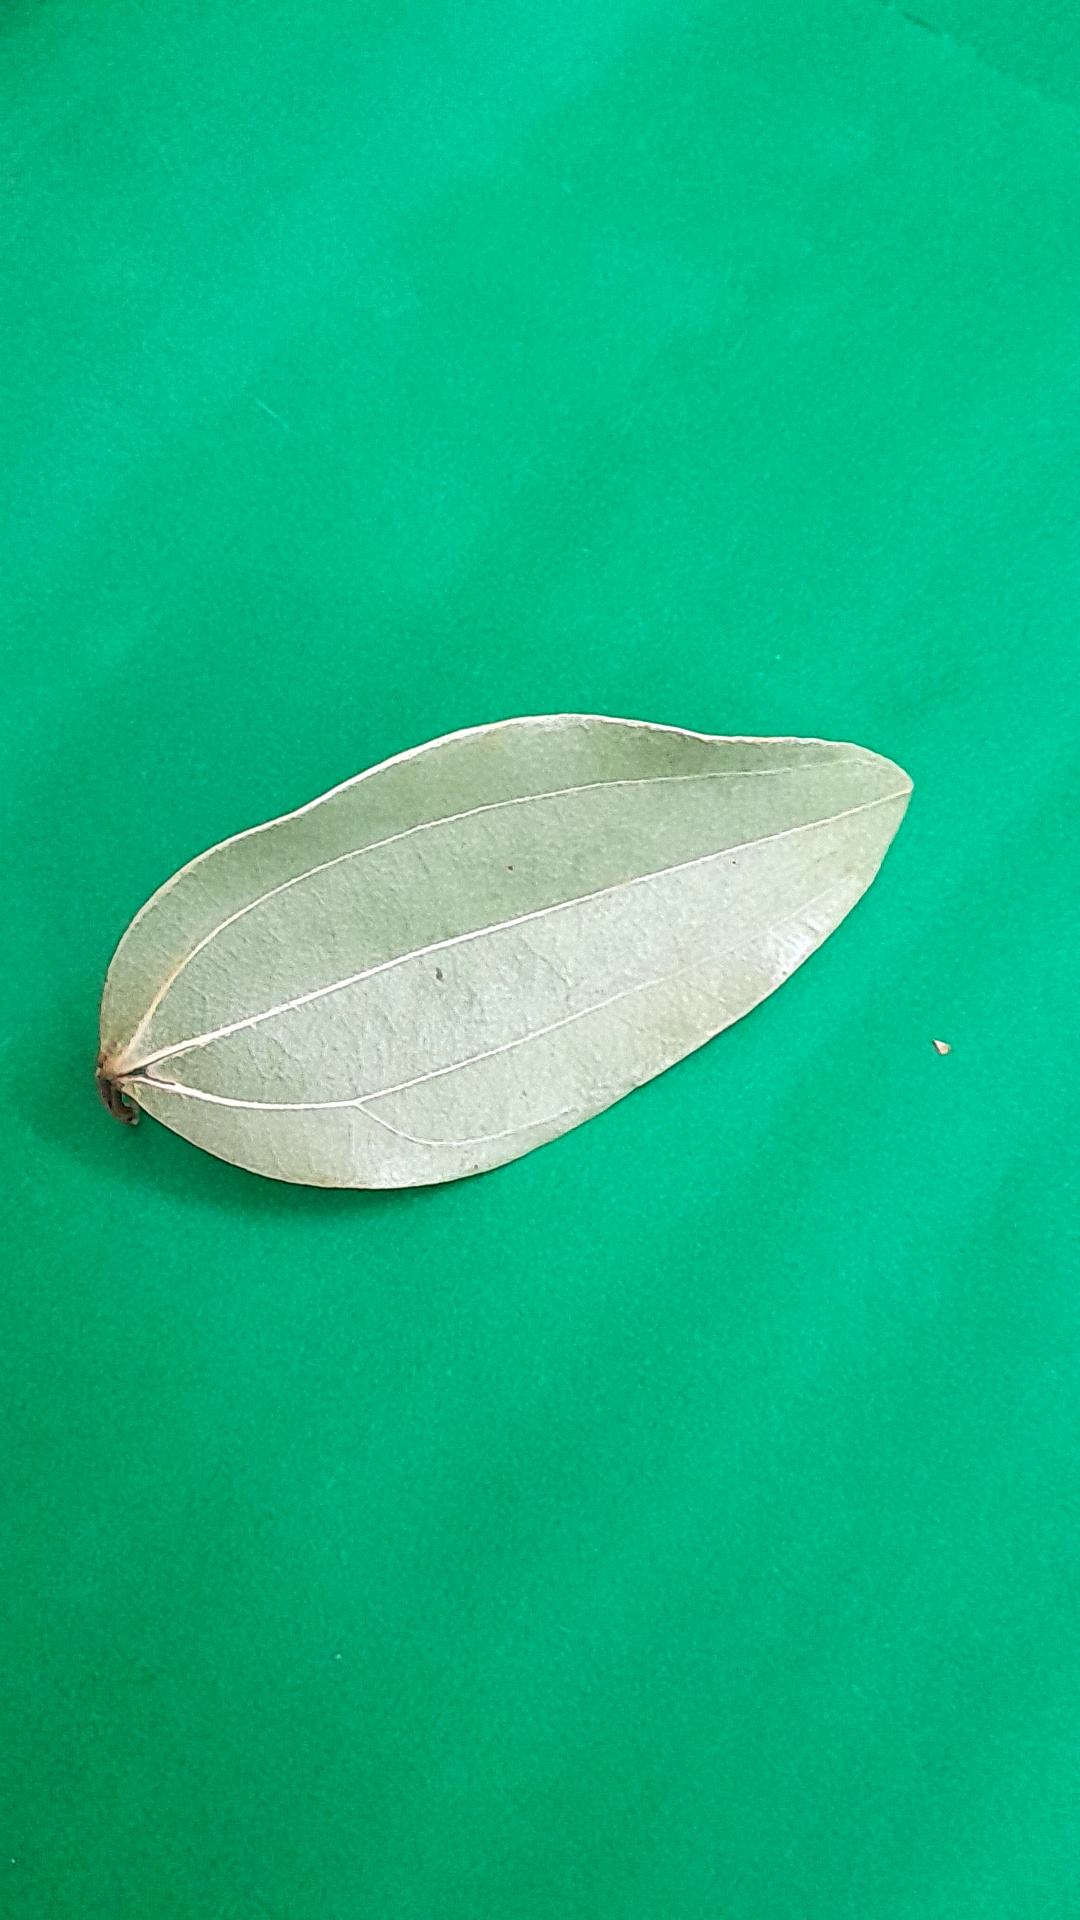
Label: Dry Leaf